Toxopneustes pileolus

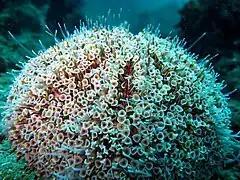
Flower urchin from Longdong Bay, Taiwan, with some of the tube feet extending past the pedicellariae

Despite being venomous, flower urchins are sometimes harvested in East Asia, Southeast Asia, and the Pacific Islands for their edible gonads. In the Sulu Archipelago of the Philippines and eastern Sabah, Malaysia, flower urchins are among the species of edible sea urchins used by the Sama-Bajau and Tausug people to make a traditional delicacy known as "oko-oko" or "ketupat tehe tehe". This is prepared by degutting the test and then filling it with glutinous rice and coconut milk before boiling.